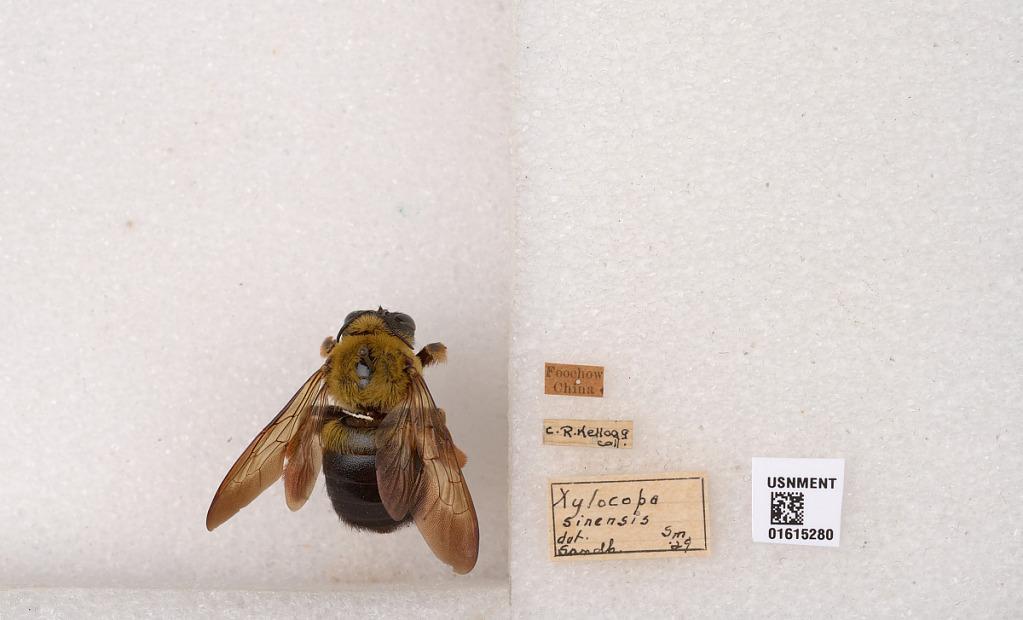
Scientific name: Xylocopa (Koptortosoma) sinensis Smith
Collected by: C. Kellogg
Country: China
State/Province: Fujian
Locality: Foochow
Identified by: Sandh